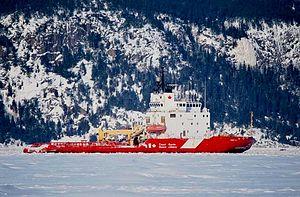
Le NGCC Terry Fox en hiver 2009 dans la Rivière Saguenay, Québec, Canada.
Le NGCC Terry Fox est un brise-glace lourd de la Garde côtière canadienne.